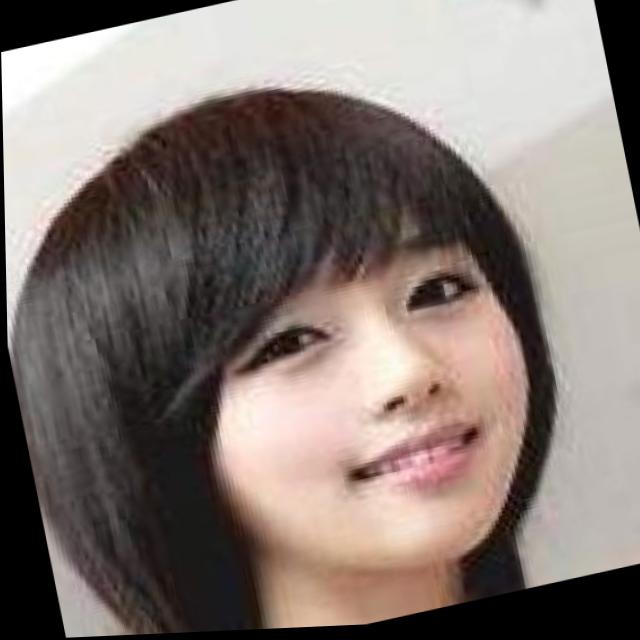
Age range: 13-20